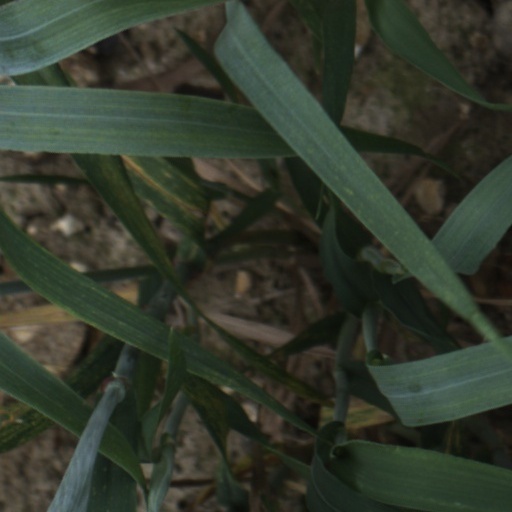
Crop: wheat